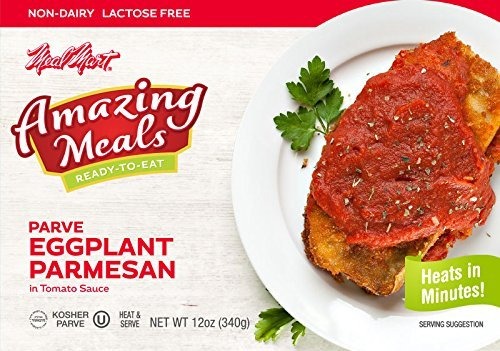
Item Name: Meal Mart Parve Eggplant Parmesan, 12 Oz
Value: 12.0
Unit: oz

Price: 14.99